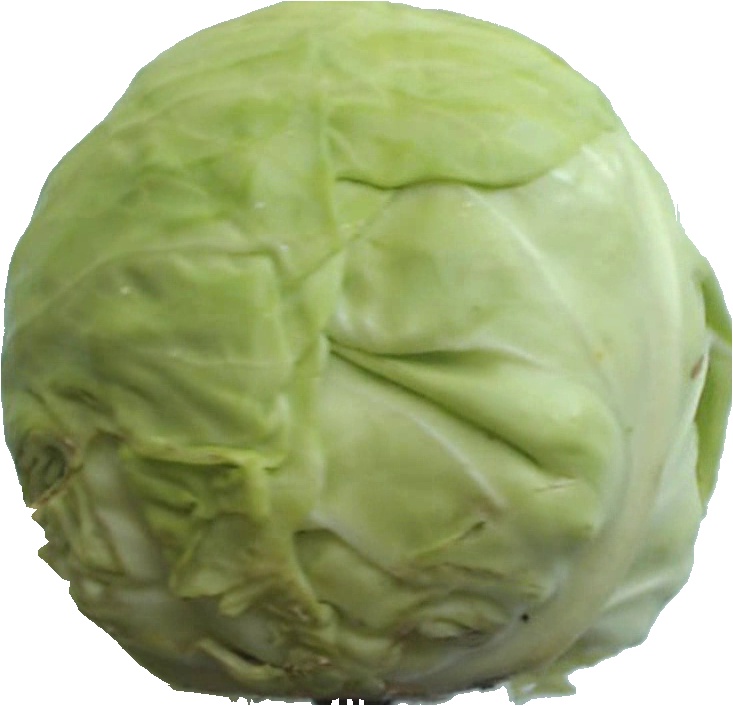
Label: cabbage_white_1